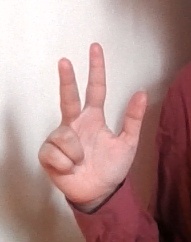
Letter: al